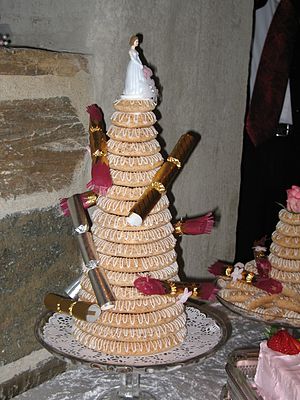
Kransekage
En kransekage ved en konfirmation
En kransekage er en kage lavet af mandler, sukker og æggehvide.